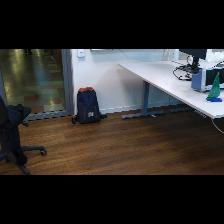
Label: NonHuman